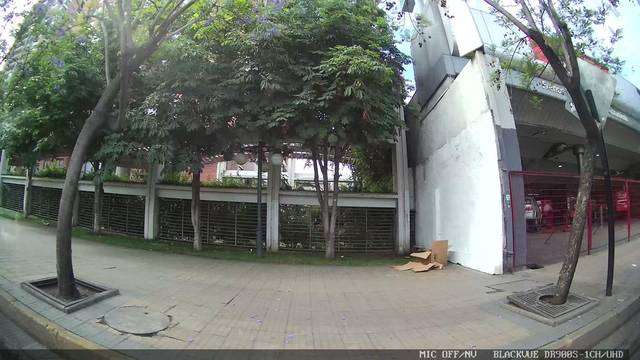
Region: Chile
Coordinates: -33.453, -70.615